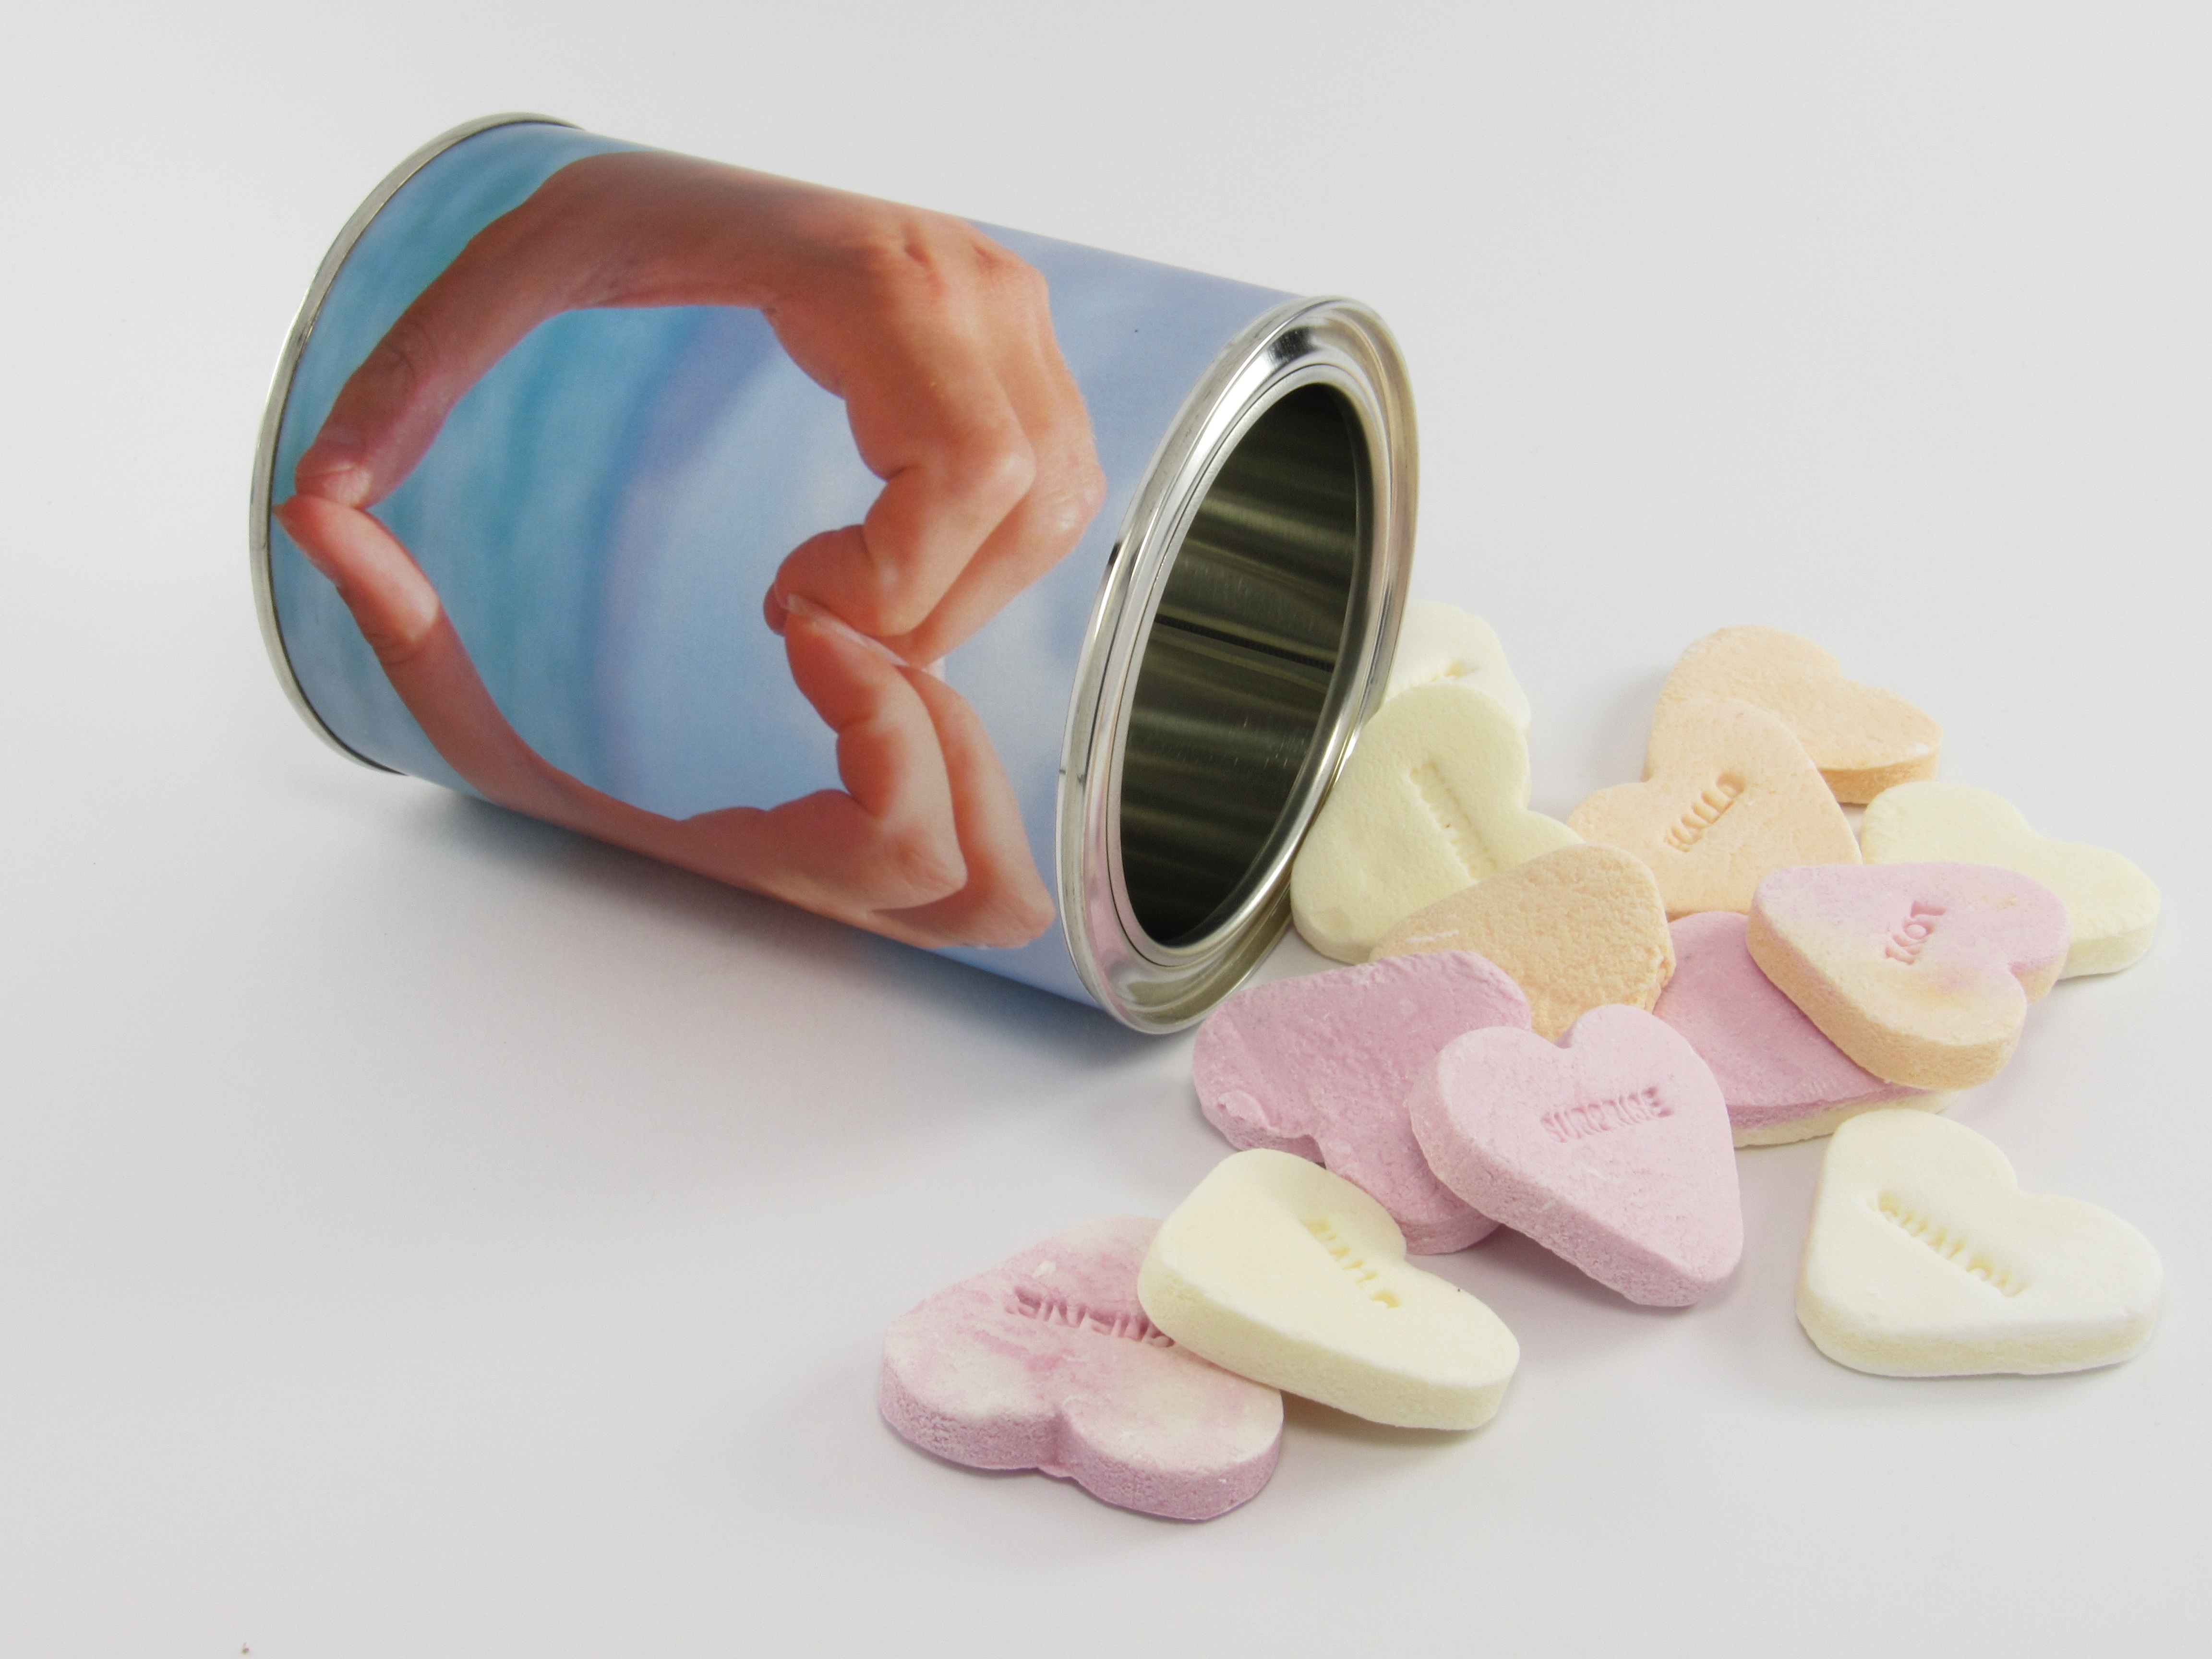
hand, white, petal, heart, gift, orange, store, finger, color, metal, ear, colorful, yellow, pink, paper, sheet, product, colors, background, silver, container, hearts, cans, image, organ, glance, tin, fill, relation